Loy Krathong

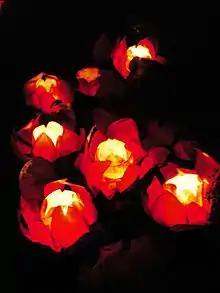
Chinese Water Lantern, one of the possible origins of Thai Krathong

In Khmer Empire. Walls of Bayon, a temple built by King Jayavarman VII in the 12th century, depicts scenes of Loy Krathong. A bas relief on the upper level depicts a queen residing on the boat to float the "krathong" in the river whereas six other royal concubines are depicted below, some of which are holding the "krathong" and dedicating at the riverbank in a similar tradition practiced in present-day Cambodia, Thailand, and other Southeast Asian countries.